Carville Historic District

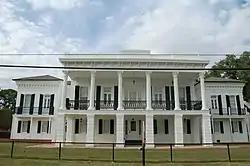
The 1859 Indian Camp Plantation House

The Carville Historic District in Carville, Louisiana, is a historic district that was listed on the National Register of Historic Places on November 18, 1992. It formerly served as a treatment facility for leprosy, and was called the National Leprosarium, Gillis W. Long Hansen's Disease Center and Public Health Service Hospital No. 66.